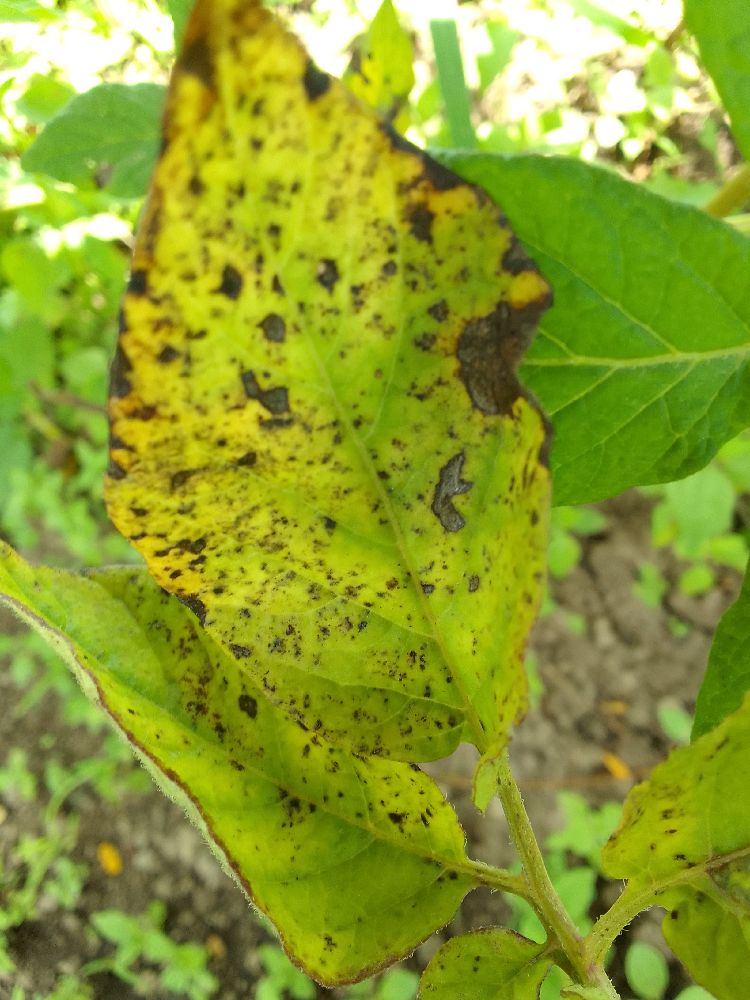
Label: Early blight